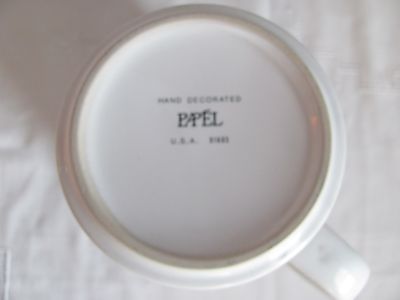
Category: mug